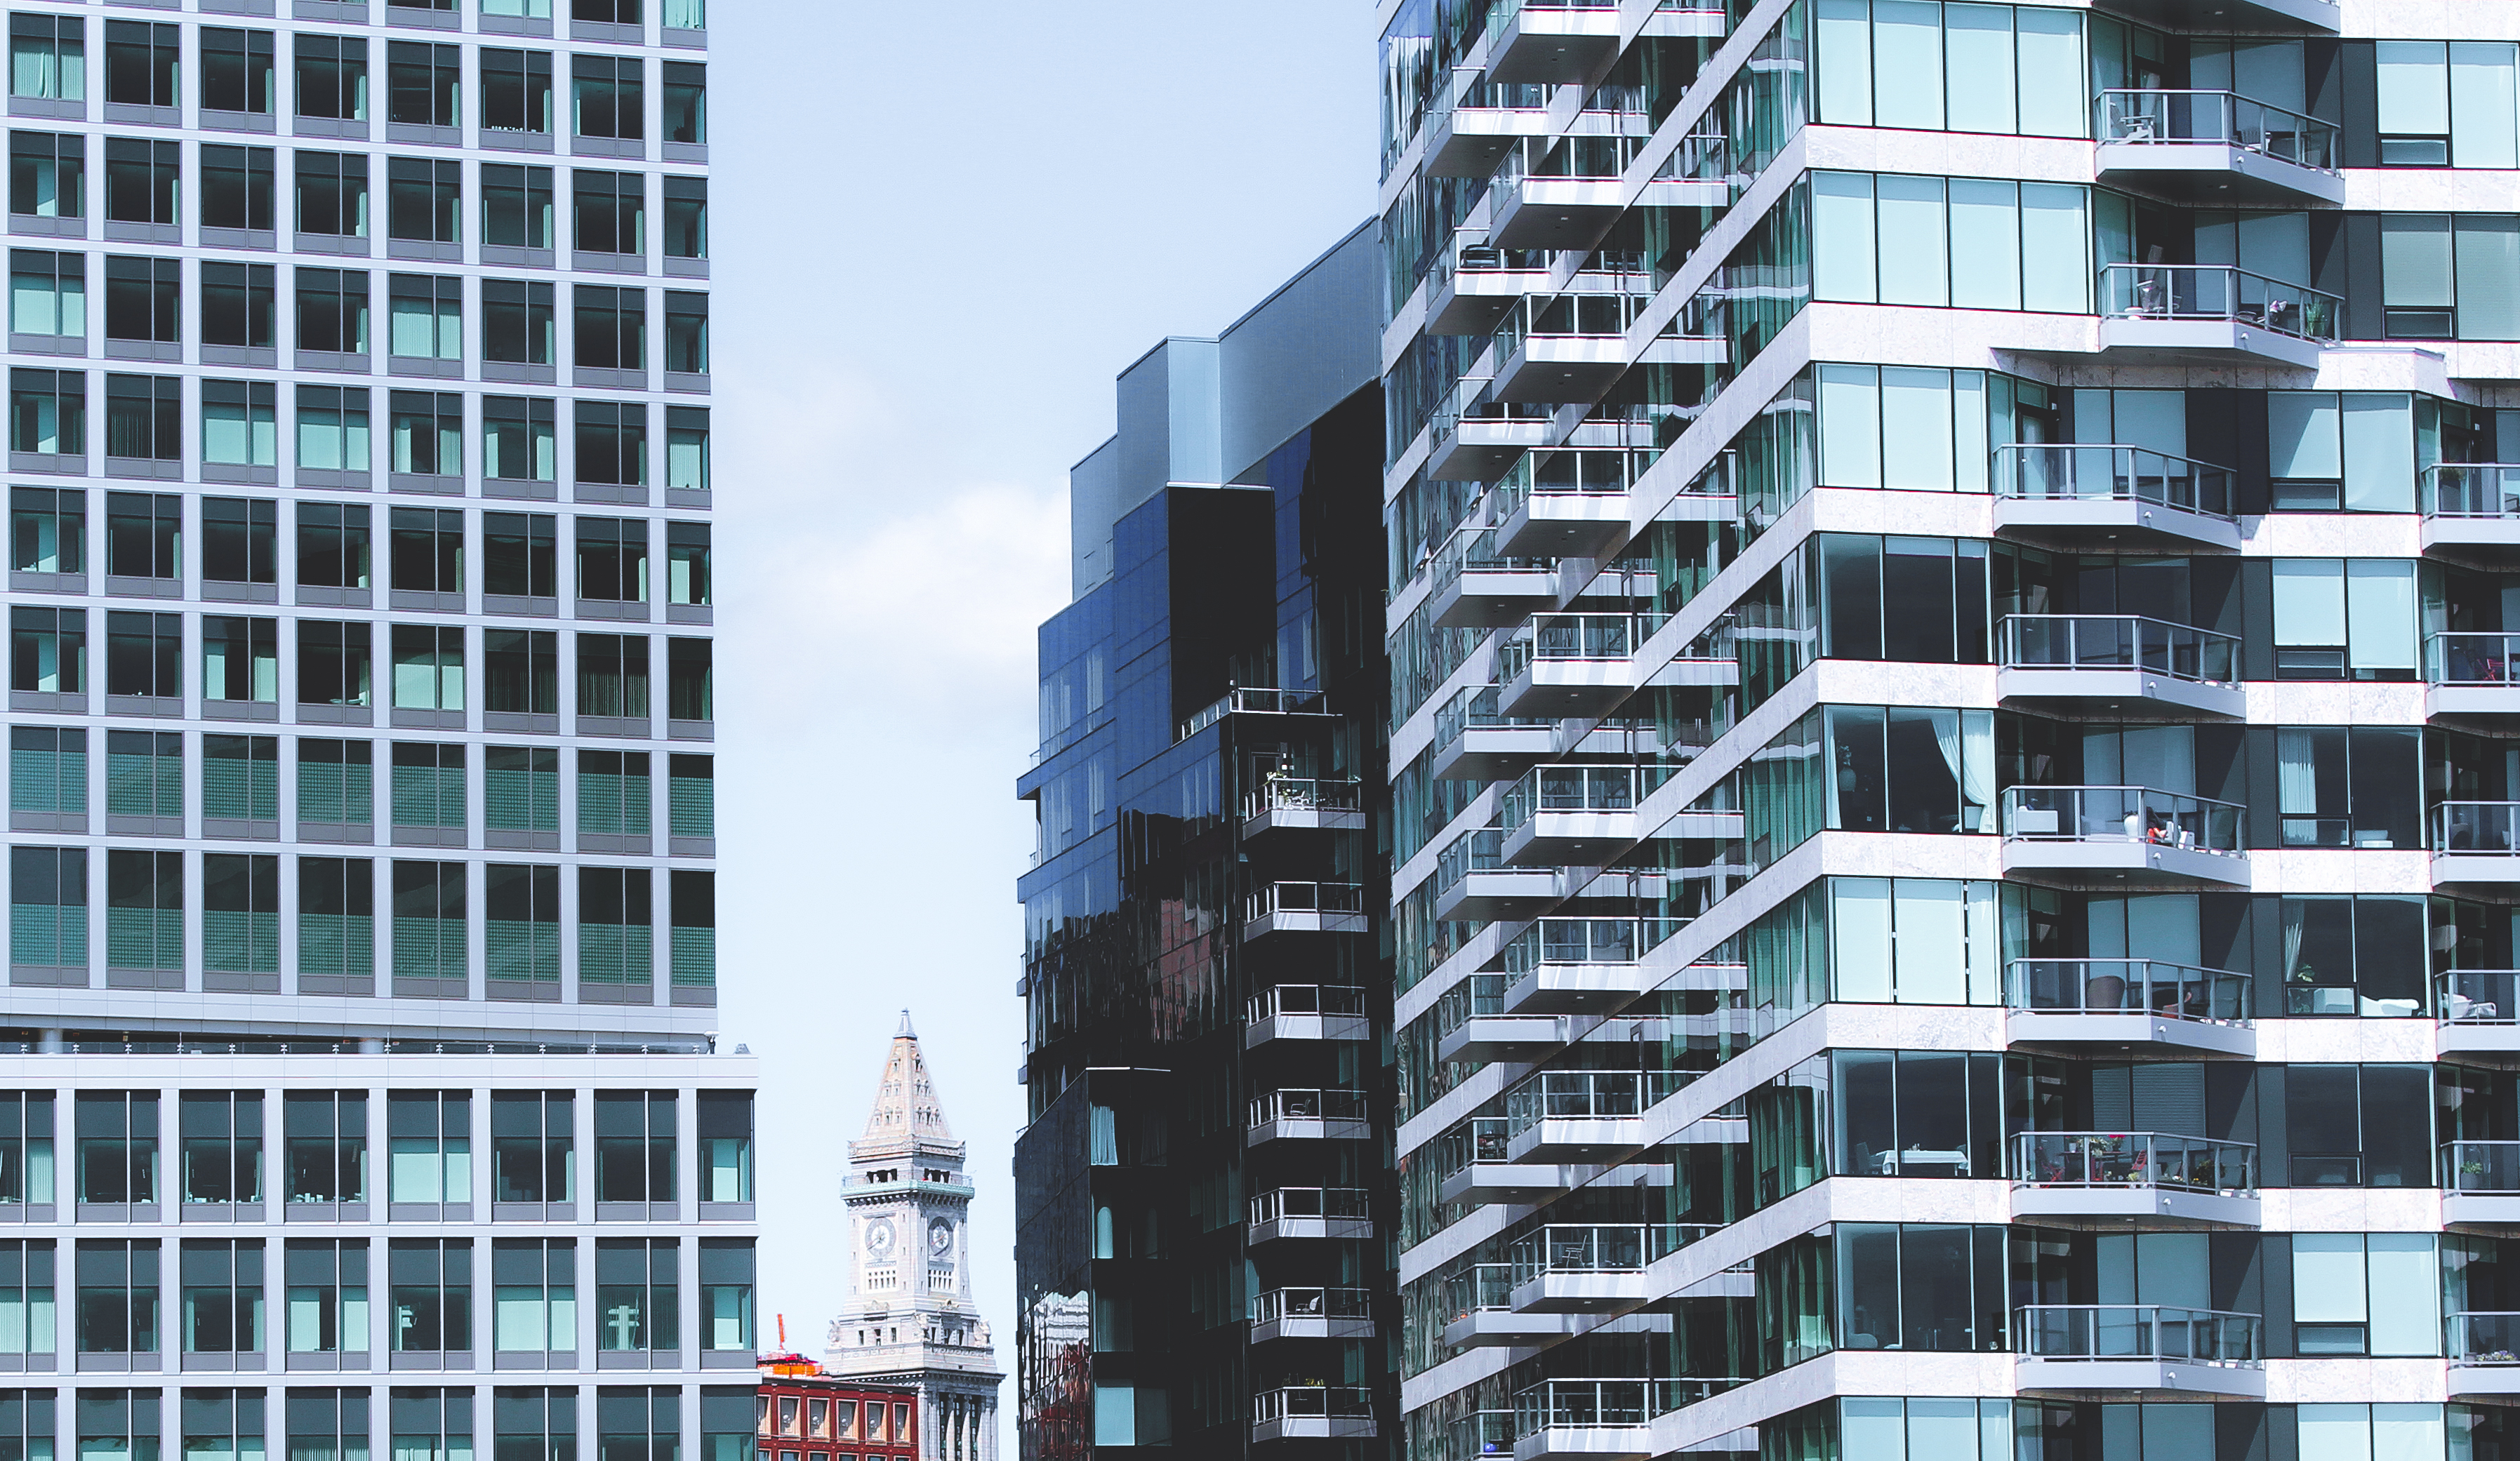
metropolitan area, condominium, tower block, residential area, building, urban area, architecture, apartment, metropolis, human settlement, neighbourhood, property, mixed use, city, real estate, commercial building, skyscraper, facade, urban design, sky, Material property, house, window, balcony, corporate headquarters, tower, brutalist architecture